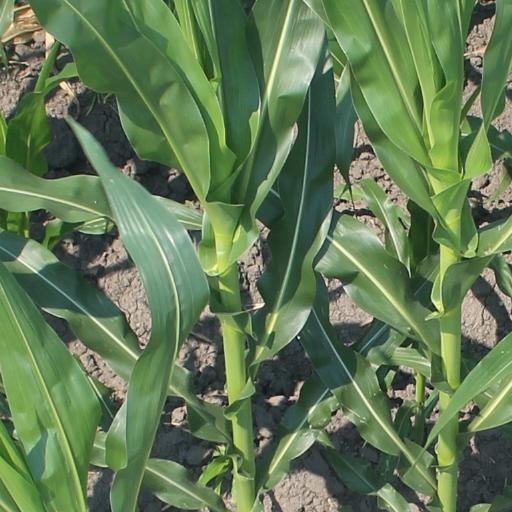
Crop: maize; corn